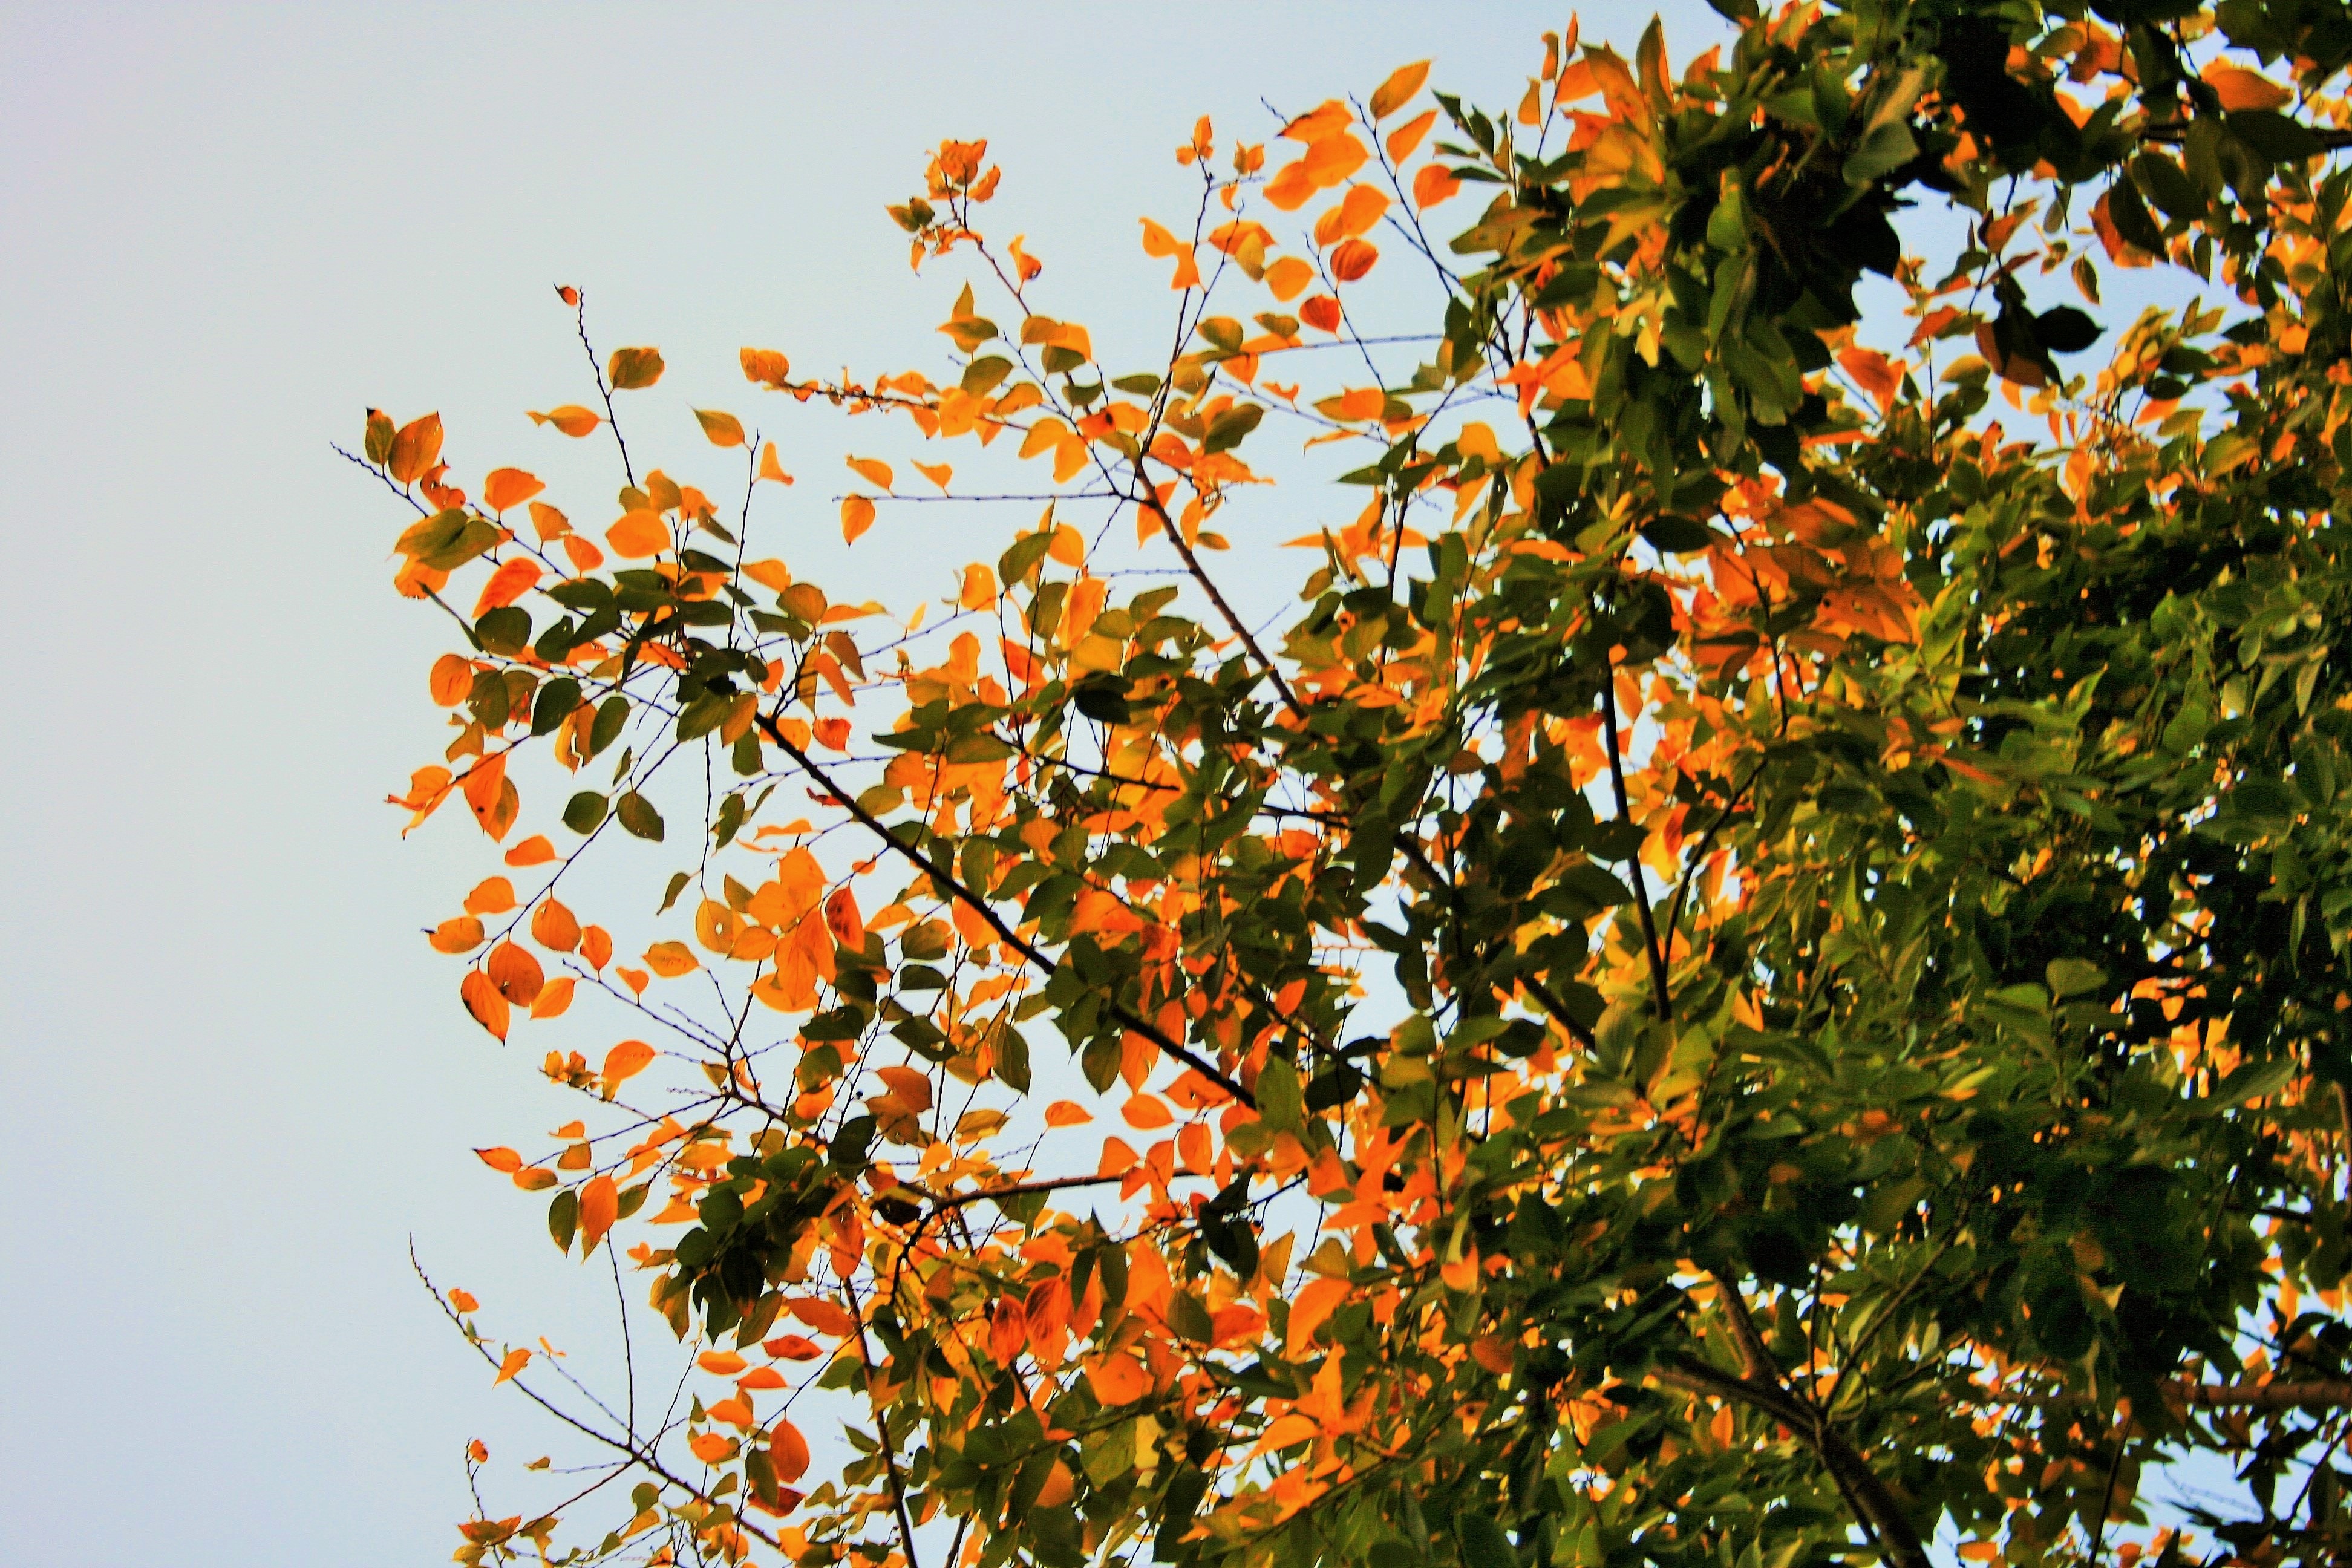
tree, nature, branch, blossom, plant, sunlight, leaf, fall, flower, green, autumn, botany, yellow, flora, season, leaves, seasons, shrub, rowan, autumn leaves, flowering plant, woody plant, land plant